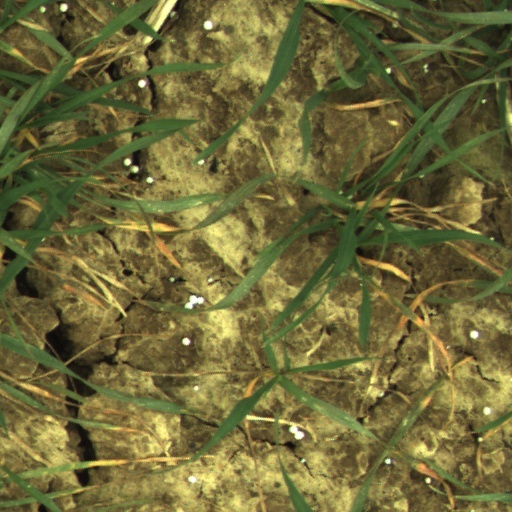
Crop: wheat